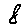
Label: 8